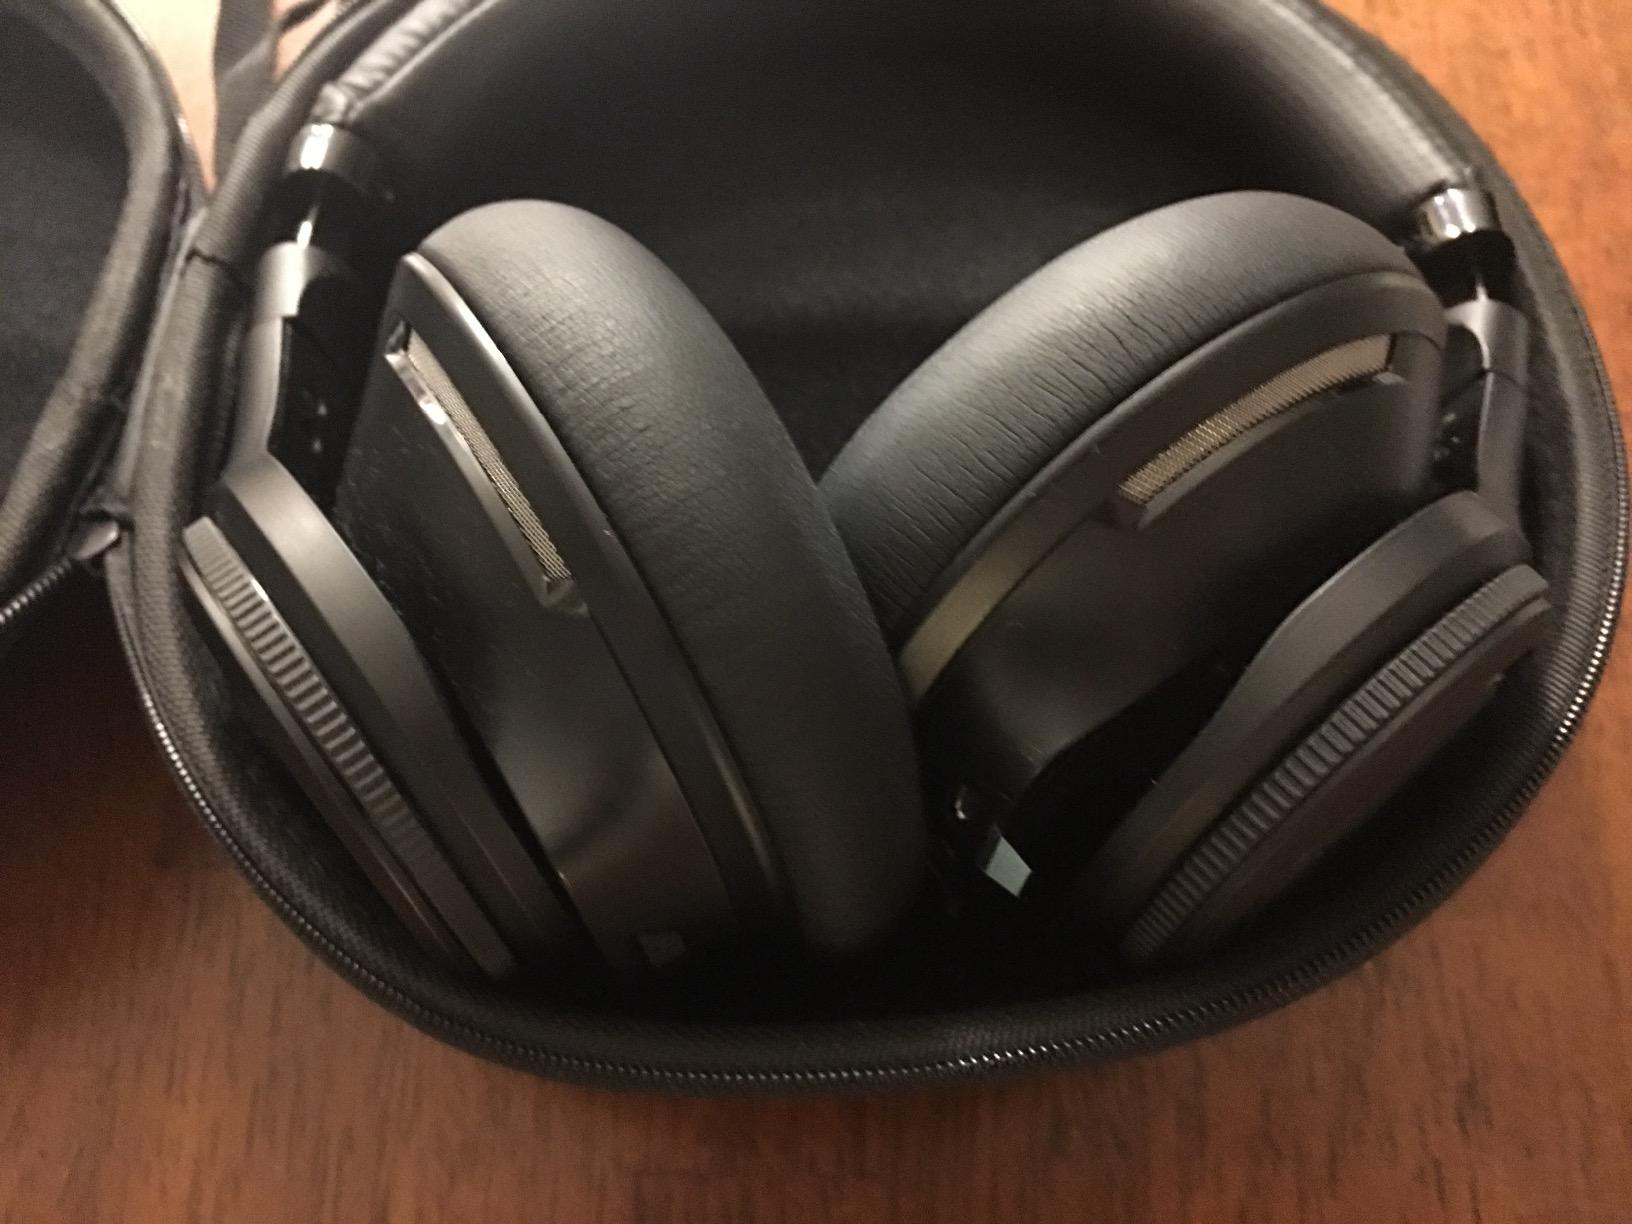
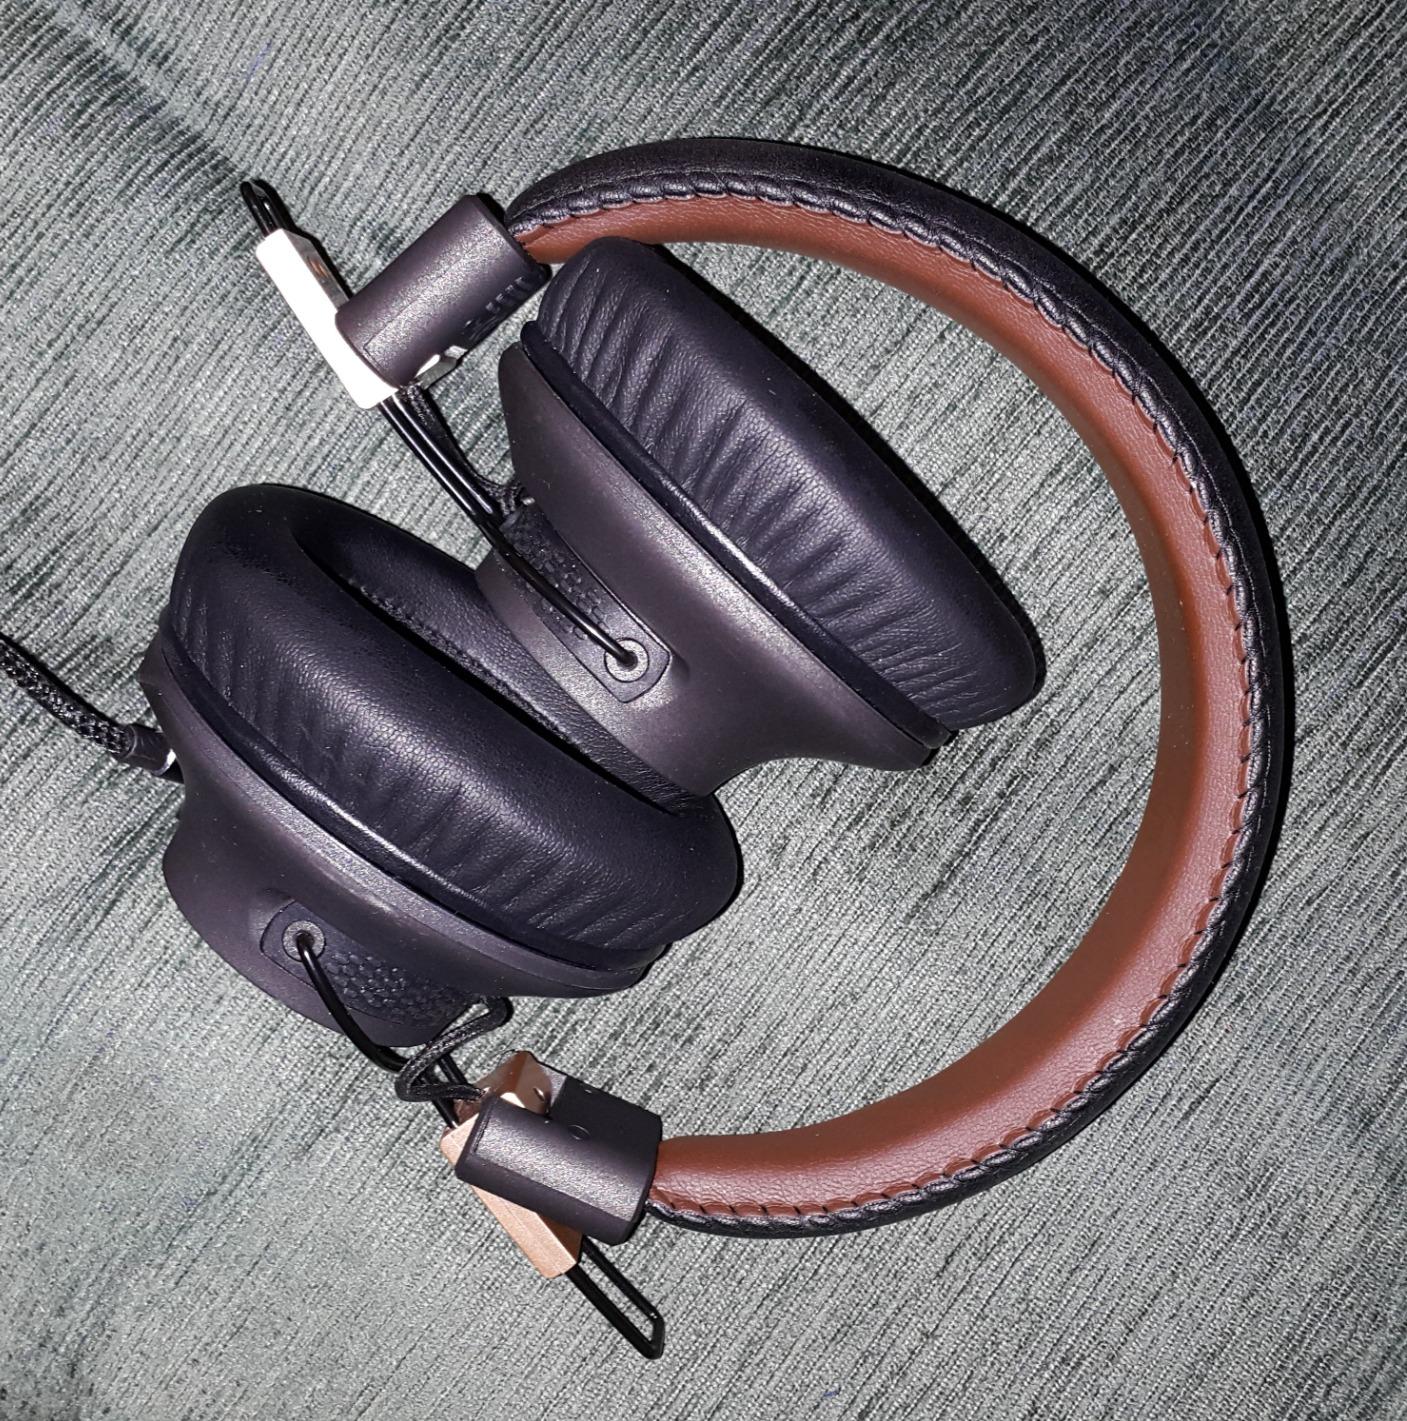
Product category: headphones
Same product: no